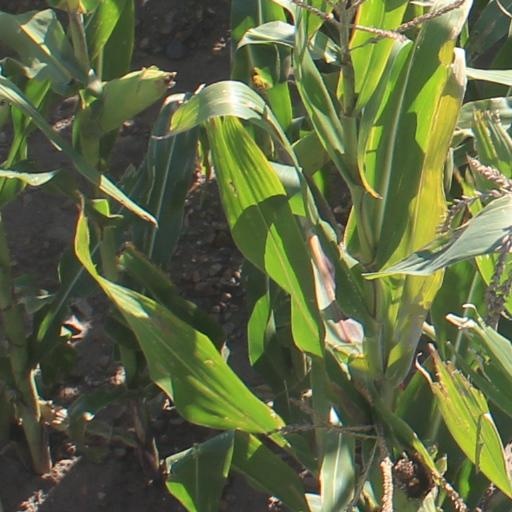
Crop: maize; corn